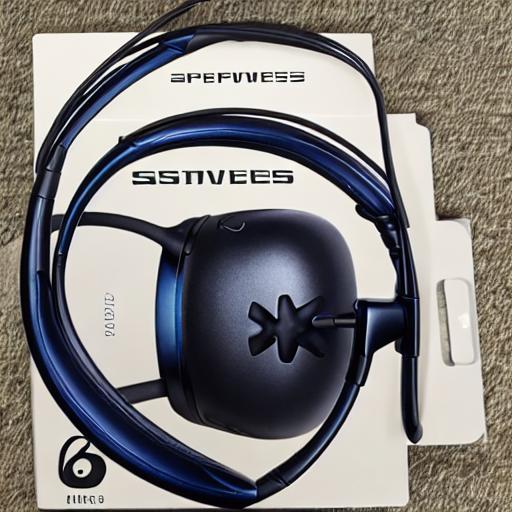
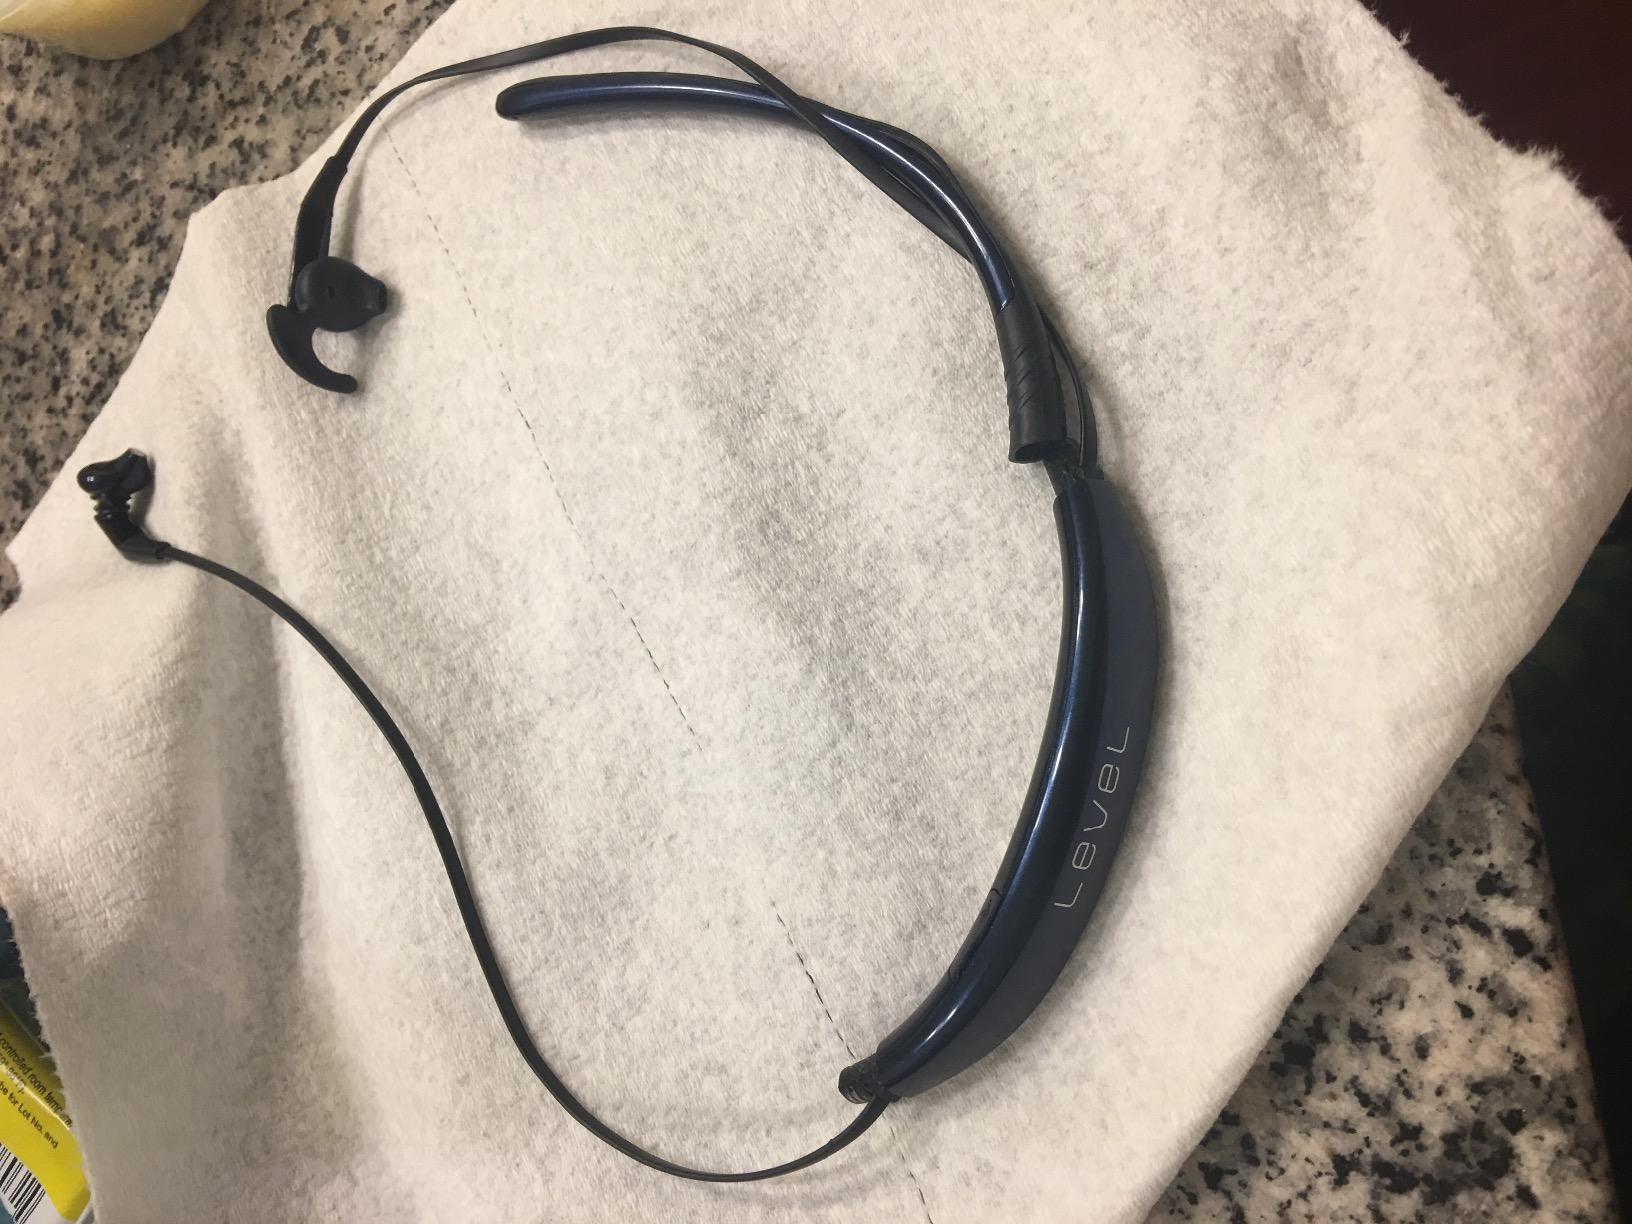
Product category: headphones
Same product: no